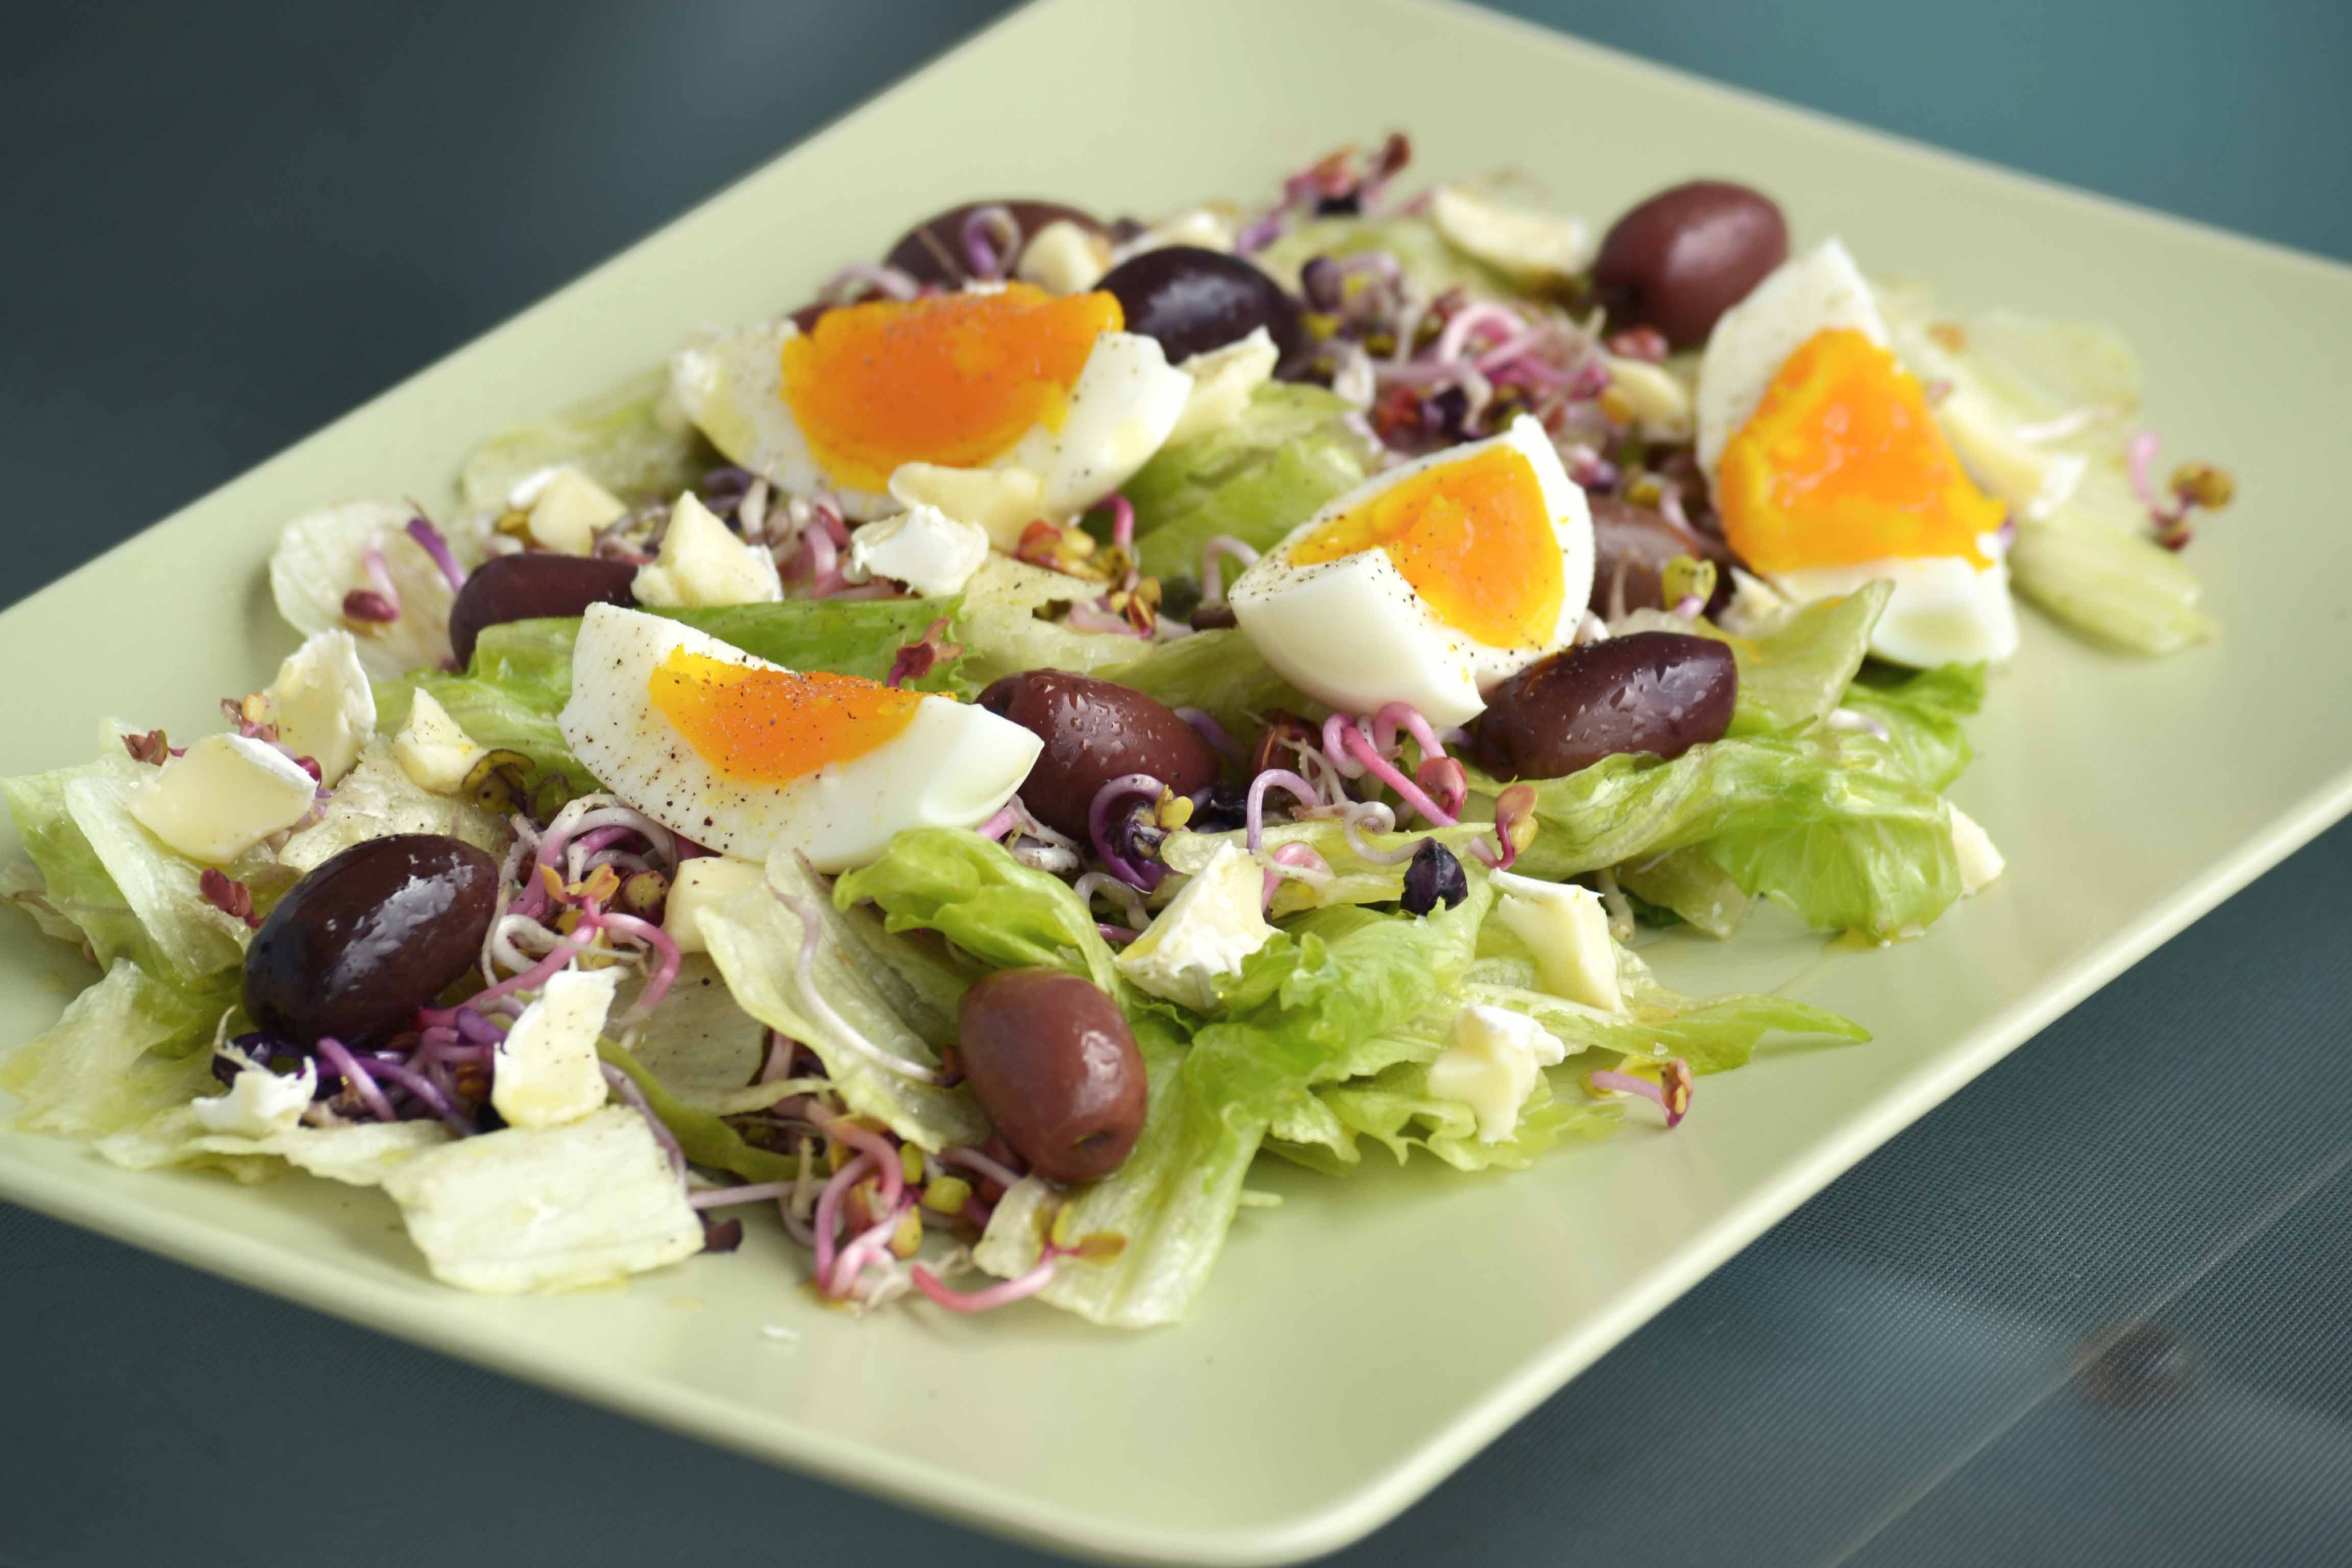
food, dish, cuisine, garden salad, salad, ingredient, fruit salad, waldorf salad, vegetable, produce, caesar salad, recipe, vegetarian food, greek salad, Ham salad, Chinese chicken salad, spinach salad, lettuce, leaf vegetable, american food, tuna salad, coleslaw, greek food, cabbage, superfood